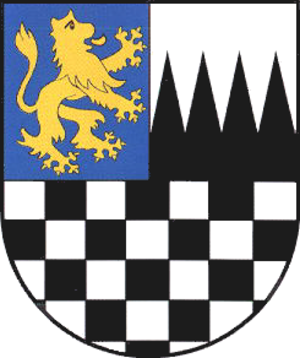
Altenberga est une commune allemande de l'arrondissement de Saale-Holzland, Land de Thuringe.